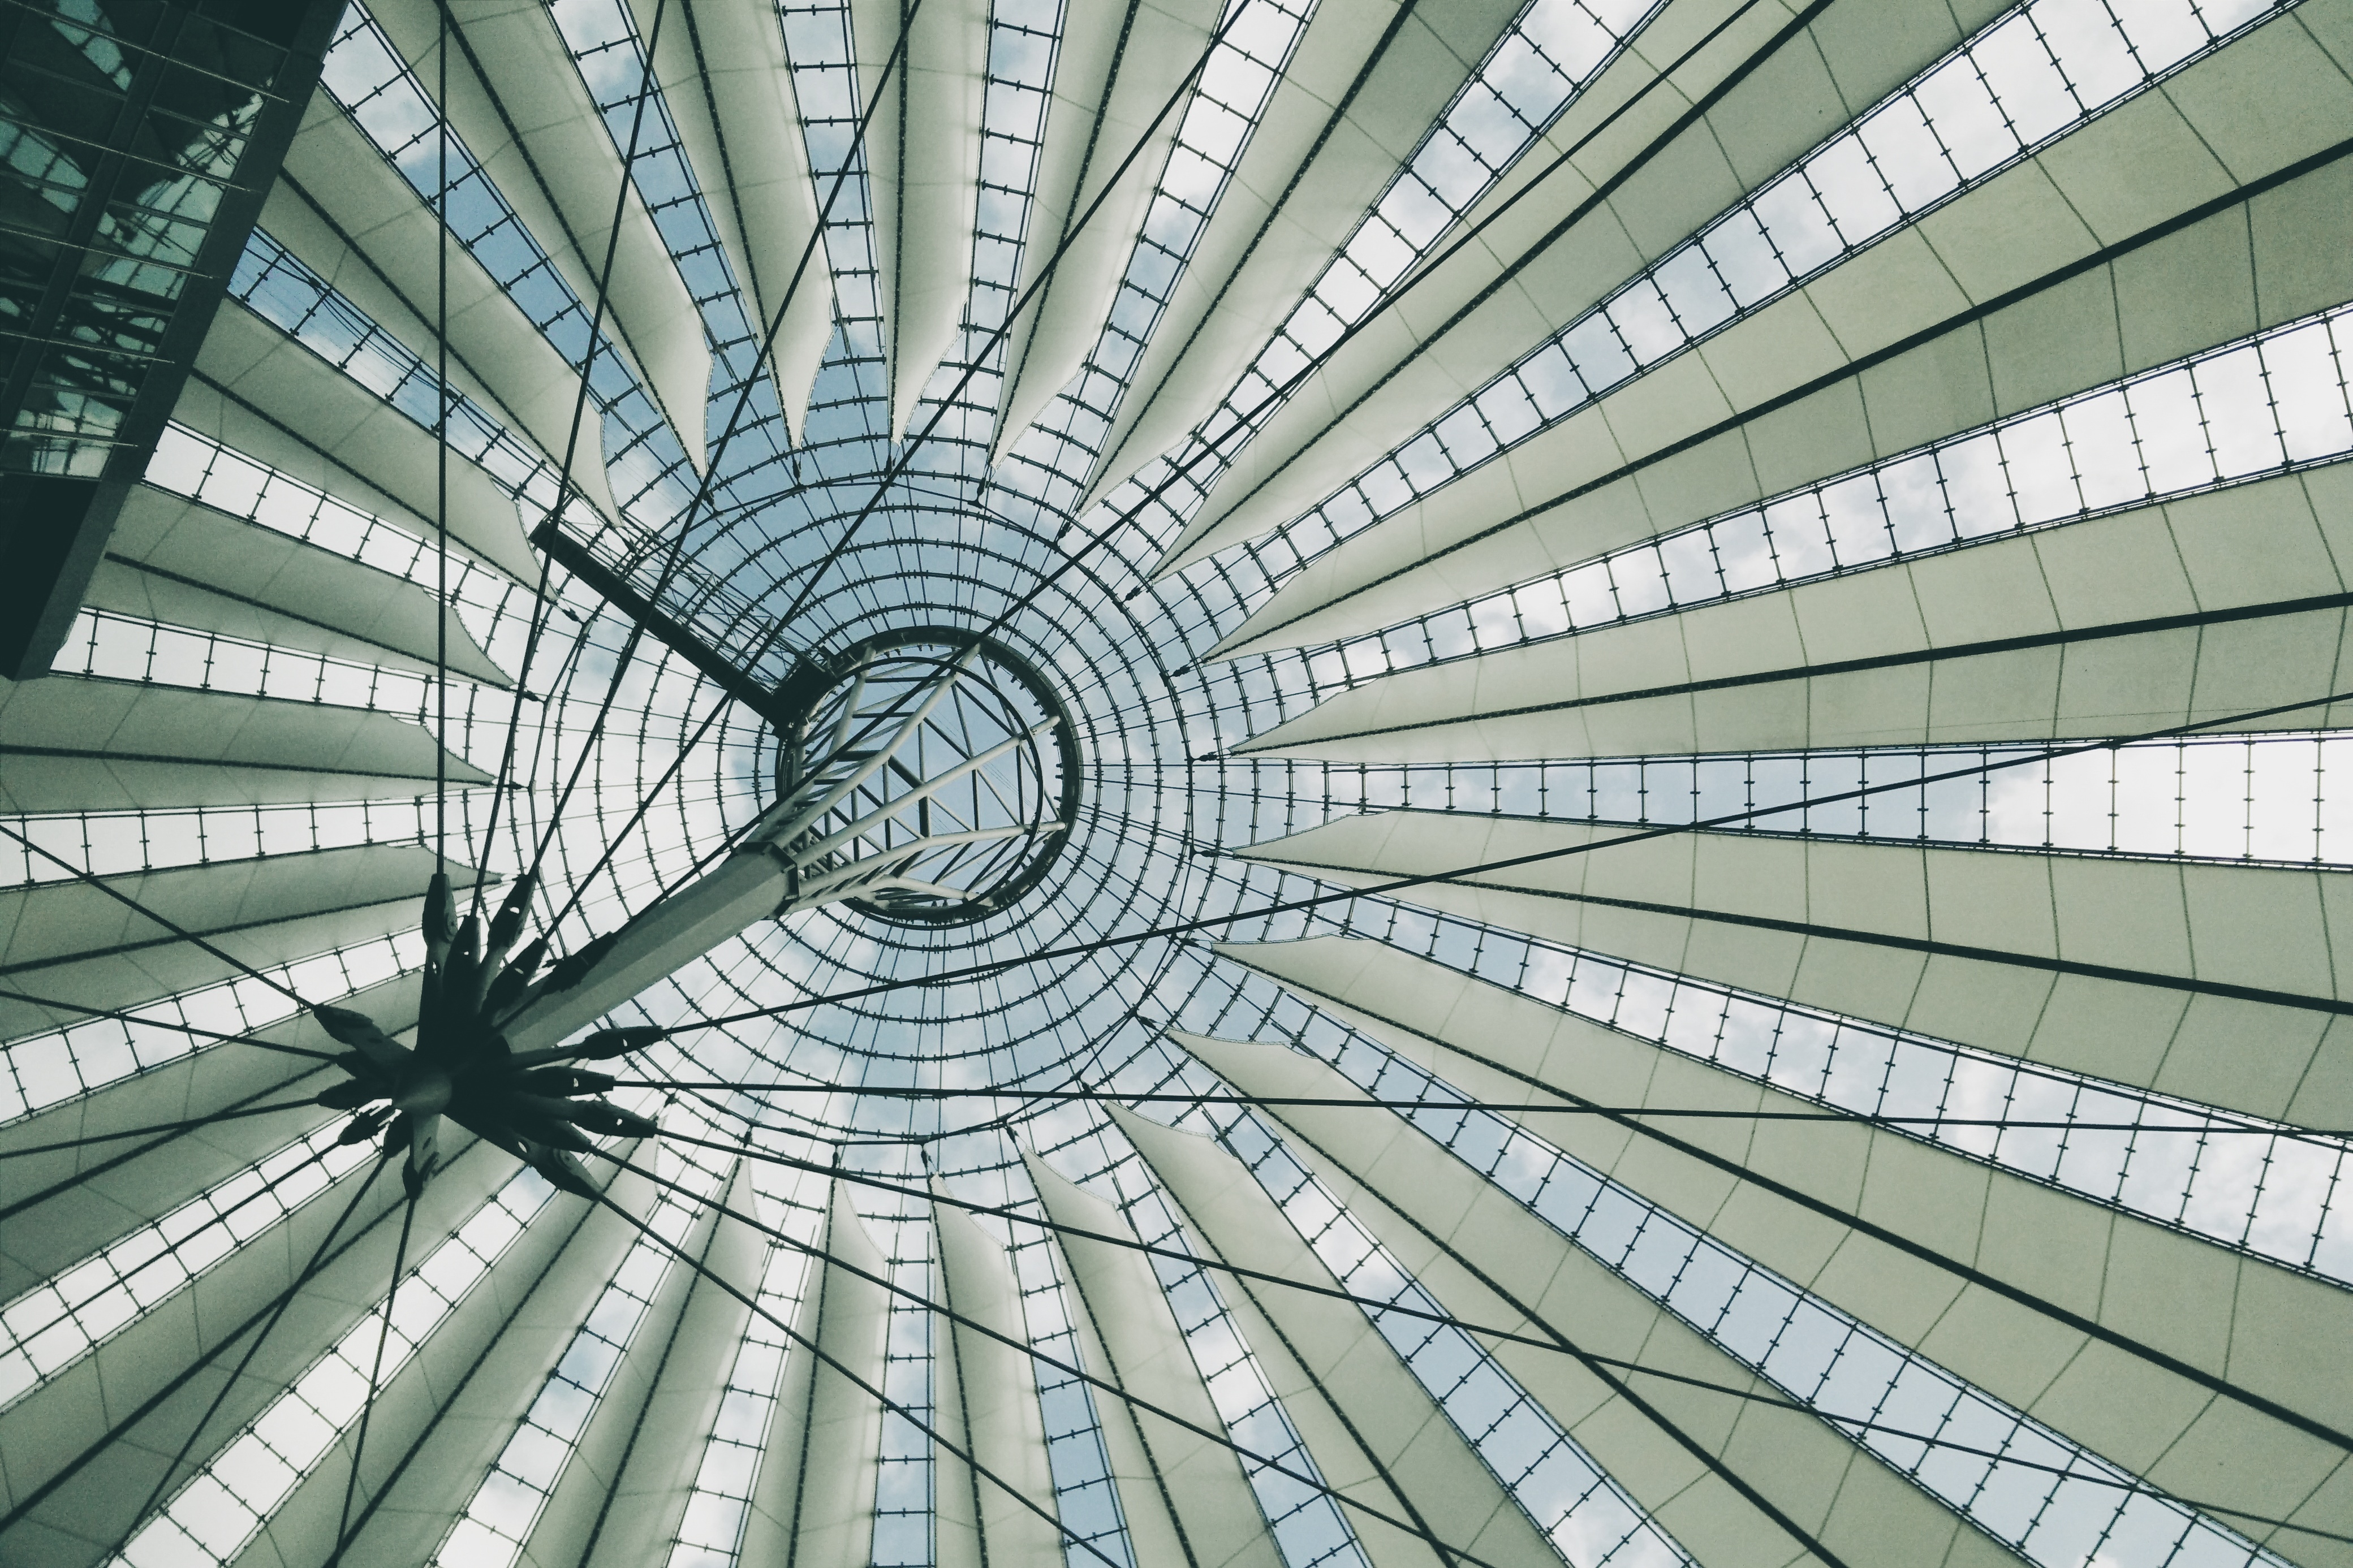
spiral, glass, skyscraper, line, circle, art, symmetry, tourist attraction, dome, daylighting